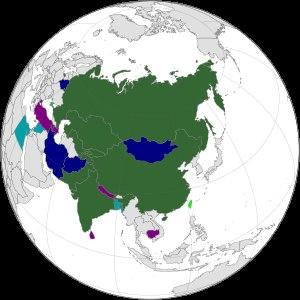
La géopolitique de la Russie est l'ensemble de la politique étrangère menée par l'État russe, la Russie, depuis la fin du XXᵉ siècle. Déjà amorcé durant le second mandat de Boris Eltsine et poursuivi de manière plus significative par son successeur Vladimir Poutine, le redressement de la diplomatie russe, après la période de confusion à la suite du démembrement de l'Union soviétique, s'est surtout basé sur un réalisme politique dont les principales préoccupations se rapportent aux intérêts nationaux de la Russie. La volonté des dirigeants russes de retrouver l'ancien prestige de leur pays comme superpuissance est l'un des points les plus marquants en ce début de XXIᵉ siècle.